ISmart Shankar

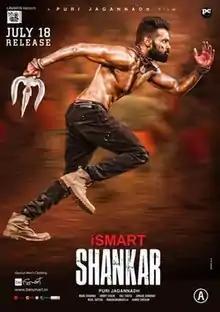
Theatrical release poster

iSmart Shankar is a 2019 Indian Telugu-language science fiction action film directed by Puri Jagannadh, who co-produced with Charmme Kaur. It stars Ram Pothineni, alongside Satyadev Kancharana, Nabha Natesh, Nidhhi Agerwal, Ashish Vidyarthi and Raj Deepak Shetty. The music was composed by Mani Sharma, while cinematography and editing were handled by Raj Thota and Junaid Siddiqui. In the film, an assassin helps the cops to investigate a high-profile case when a slain cop's memories are transferred into his brain.